Black's Beach

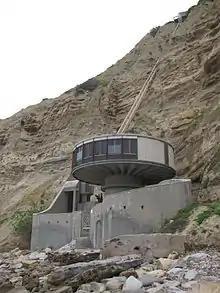
"Mushroom House" on south end of Black's Beach, north of Scripps Pier with funicular to La Jolla Farms mansion atop cliff

A submarine canyon funnels swells into Black's Beach, making it appealing to surfers but dangerous for inexperienced swimmers.